Rümligen Castle

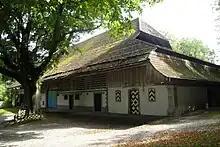
One of the outbuildings of the castle

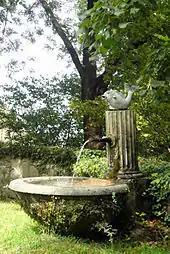
A fountain in the castle gardens

During the High Middle Ages the Freiherr von Rümligen owned a vast swathe of land between the Gürbe and Sense rivers. The first appearance of the family in the historical record is in 1076 when Lütold von Rümligen founded Rüeggisberg Priory. By the 13th century they were allied with Bern and in 1320–21 Berchtold von Rümligen (1294–1337) was the Schultheiss in Bern. The Simmental and Summerau lines of the Rümligen family eventually split off and gained extensive lands of their own.